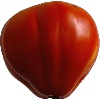
Label: Tomato 1